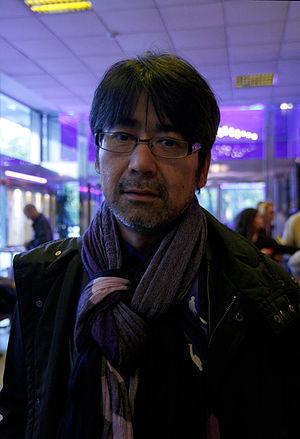
Nobuhiro Suwa est un réalisateur et scénariste japonais né le 28 mai 1960 à Hiroshima. On le considère souvent comme « le plus français des cinéastes japonais ».
Le festival international du film de Hong Kong est un festival de cinéma, créé en 1976 par le conseil municipal de Hong Kong. La première édition a lieu en 1977.